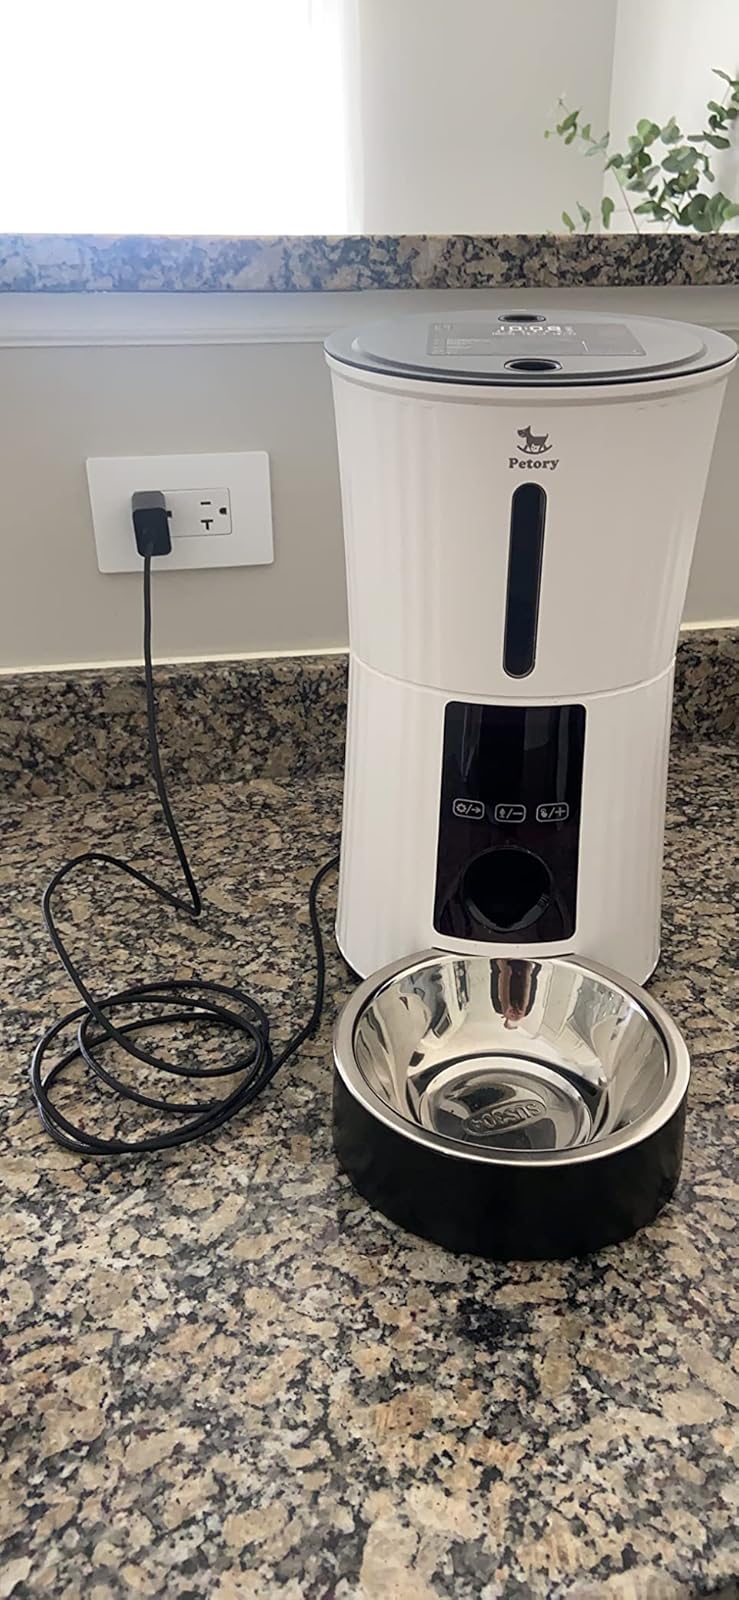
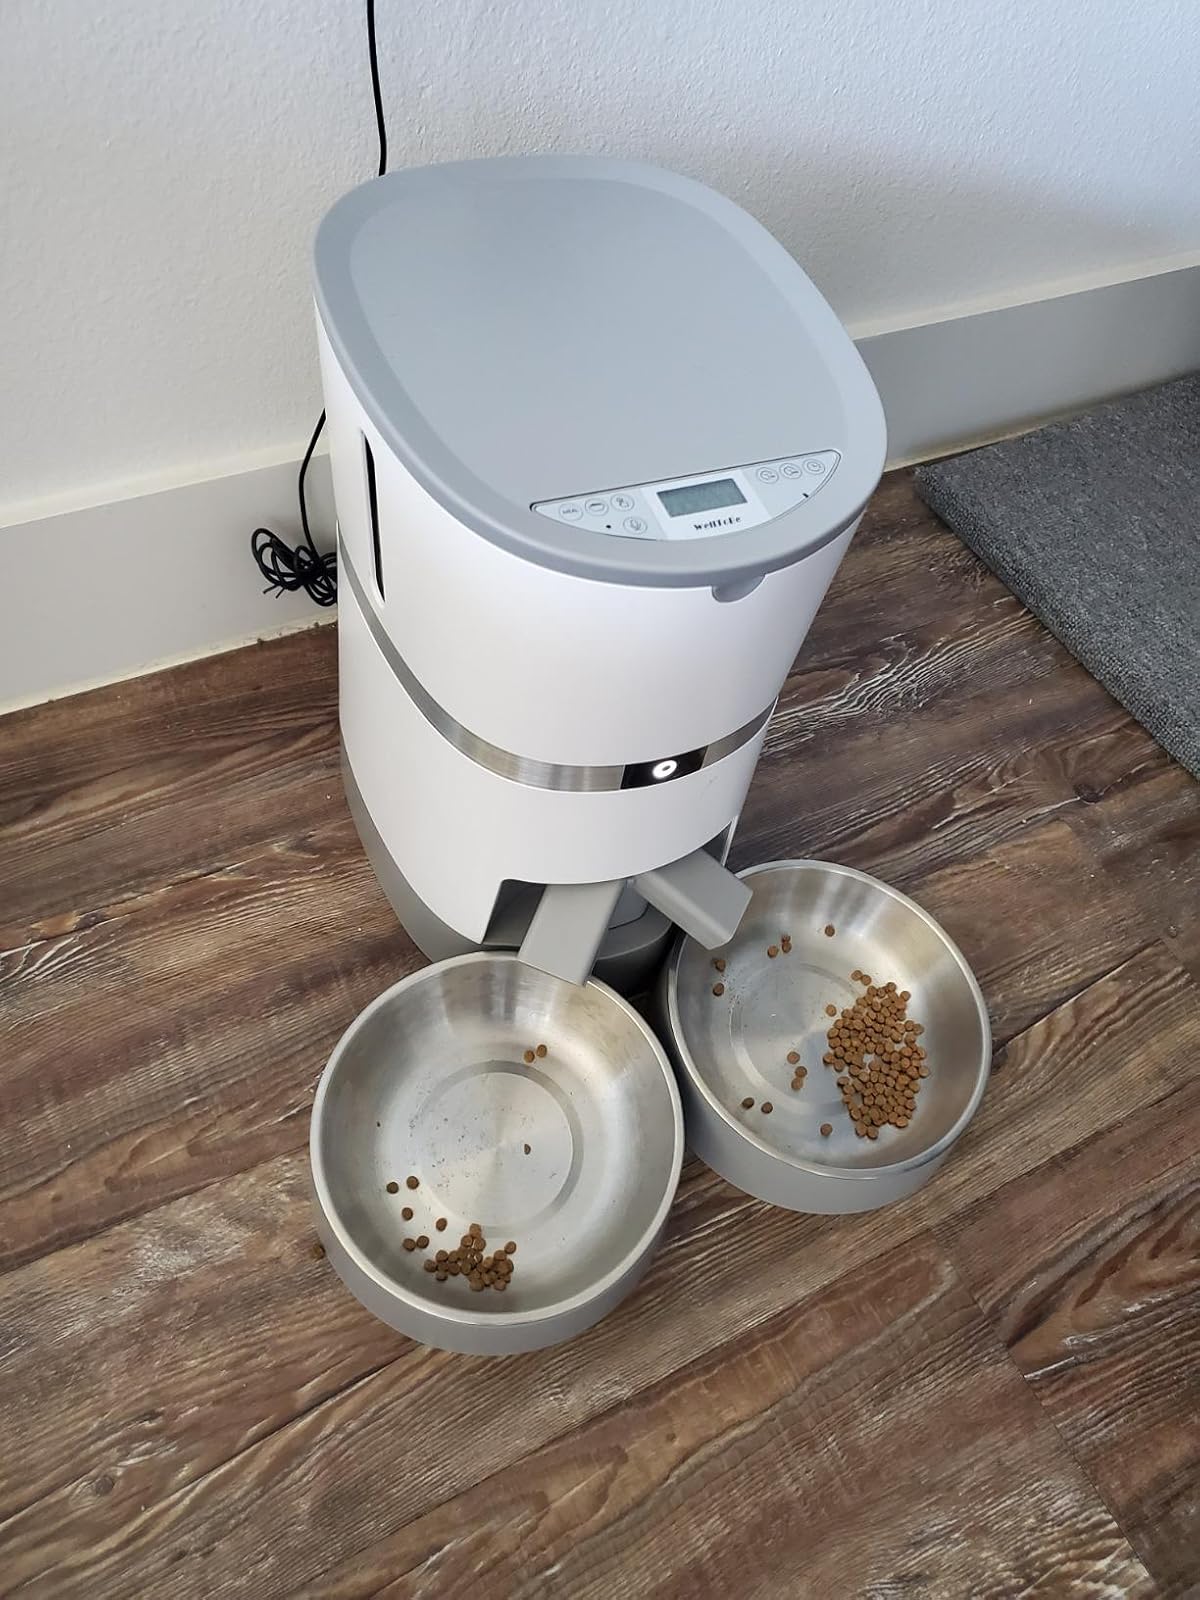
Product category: items_feeder
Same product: no